Vanambadi

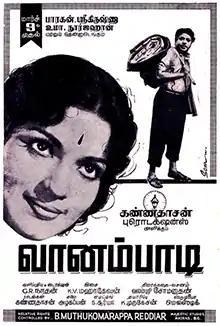
Theatrical release poster

Vanambadi is a 1963 Indian Tamil-language thriller film, directed by G. R. Nathan, produced by K. Murukesan and Kannadasan, and written by Valampuri Somanathan. A remake of the 1957 Bengali film "Sesh Porichoy", it stars S. S. Rajendran and Devika, with R. Muthuraman, S. V. Sahasranamam, T. R. Rajakumari, T. R. Ramachandran, R. S. Manohar, Pushpalatha, Sheela and Kamal Haasan. The film was released on 9 March 1963 and emerged a success.